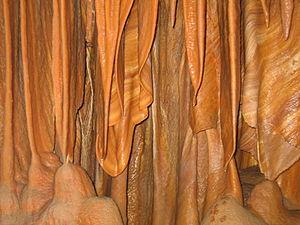
"Bet Shemesh est une ville du district de Jérusalem en Israël, situé à environ 30 kilomètres à l'ouest de Jérusalem. Le site moderne a été fondé en 1950 ; les autorités y établirent un camp de transit pour les immigrants juifs. C'est la première des ""villes de développement"" créée dans l'État hébreu.